Azem Galica

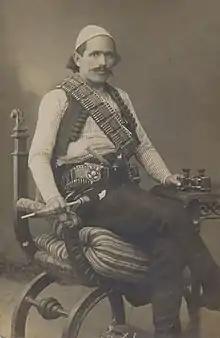
Azem Galica

Azem Bejta (10 December 1889 – 15 July 1924), commonly known as Azem Galica, was an Albanian nationalist, resistance fighter and rebel who fought for the unification of Kosovo with Albania. He is known for leading the Kachak Movement against the Kingdom of Yugoslavia.